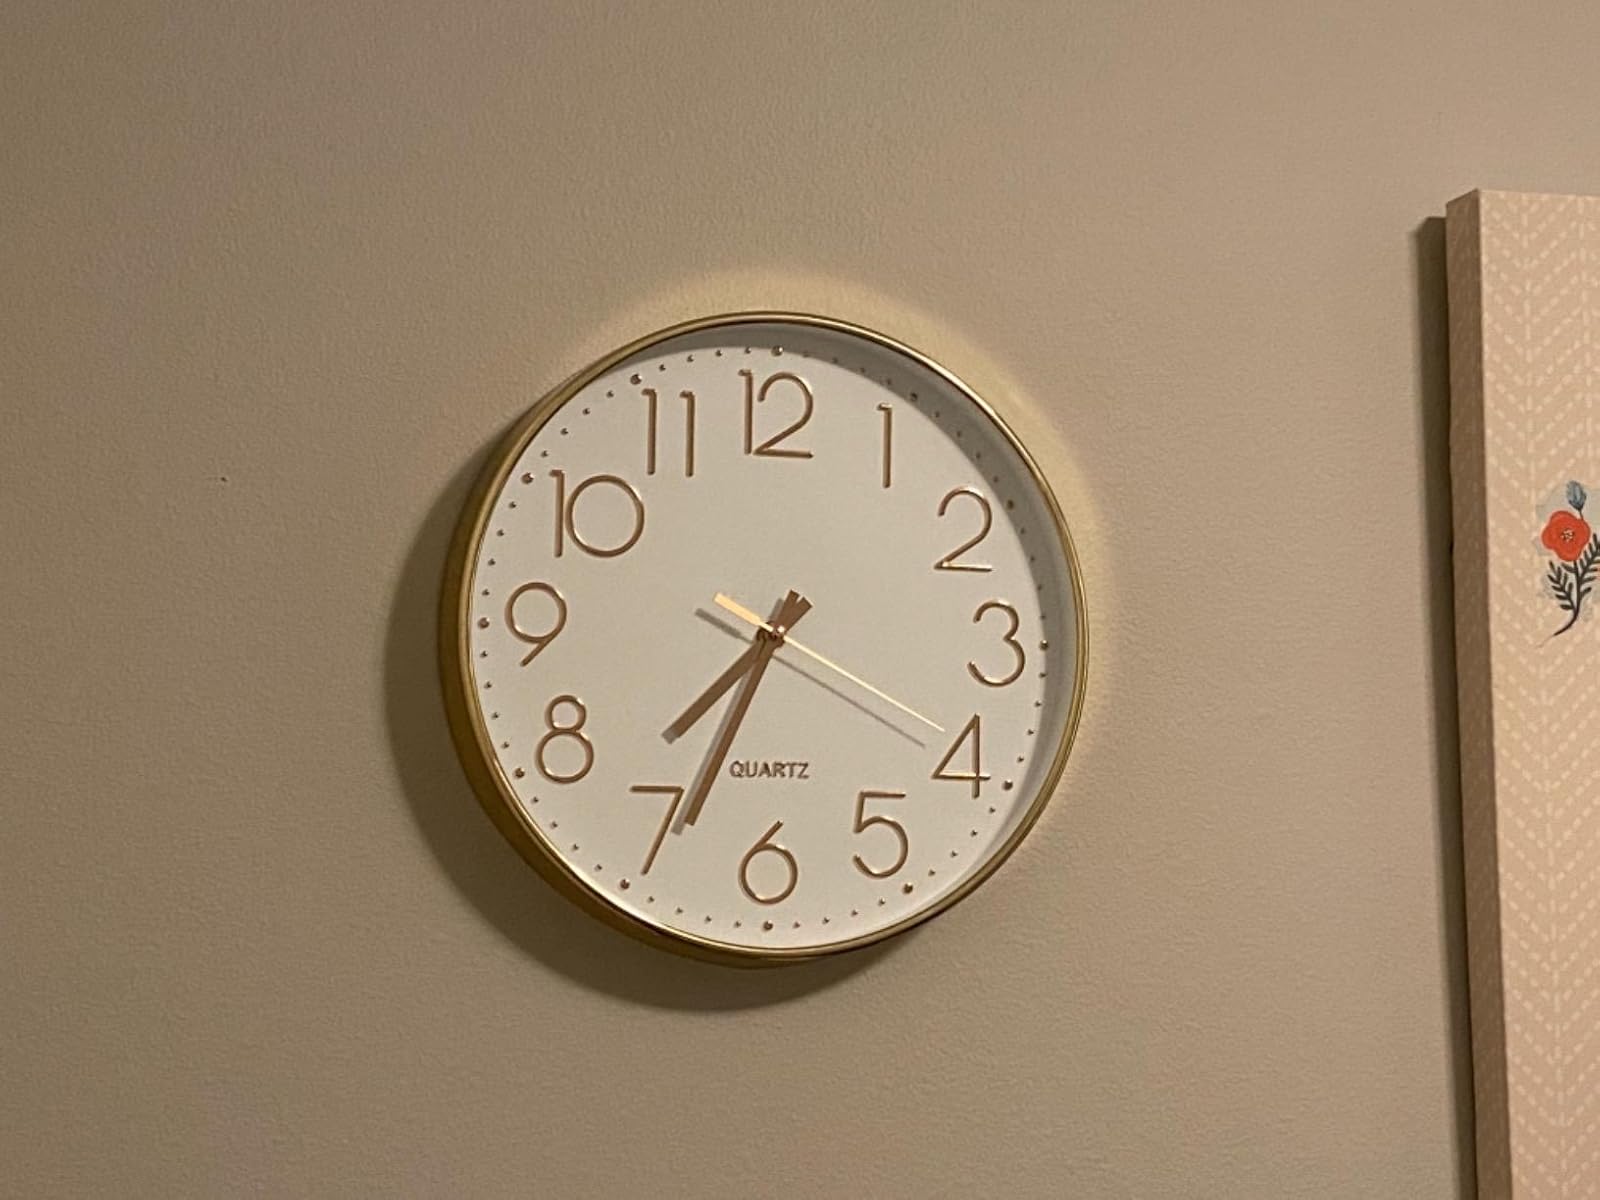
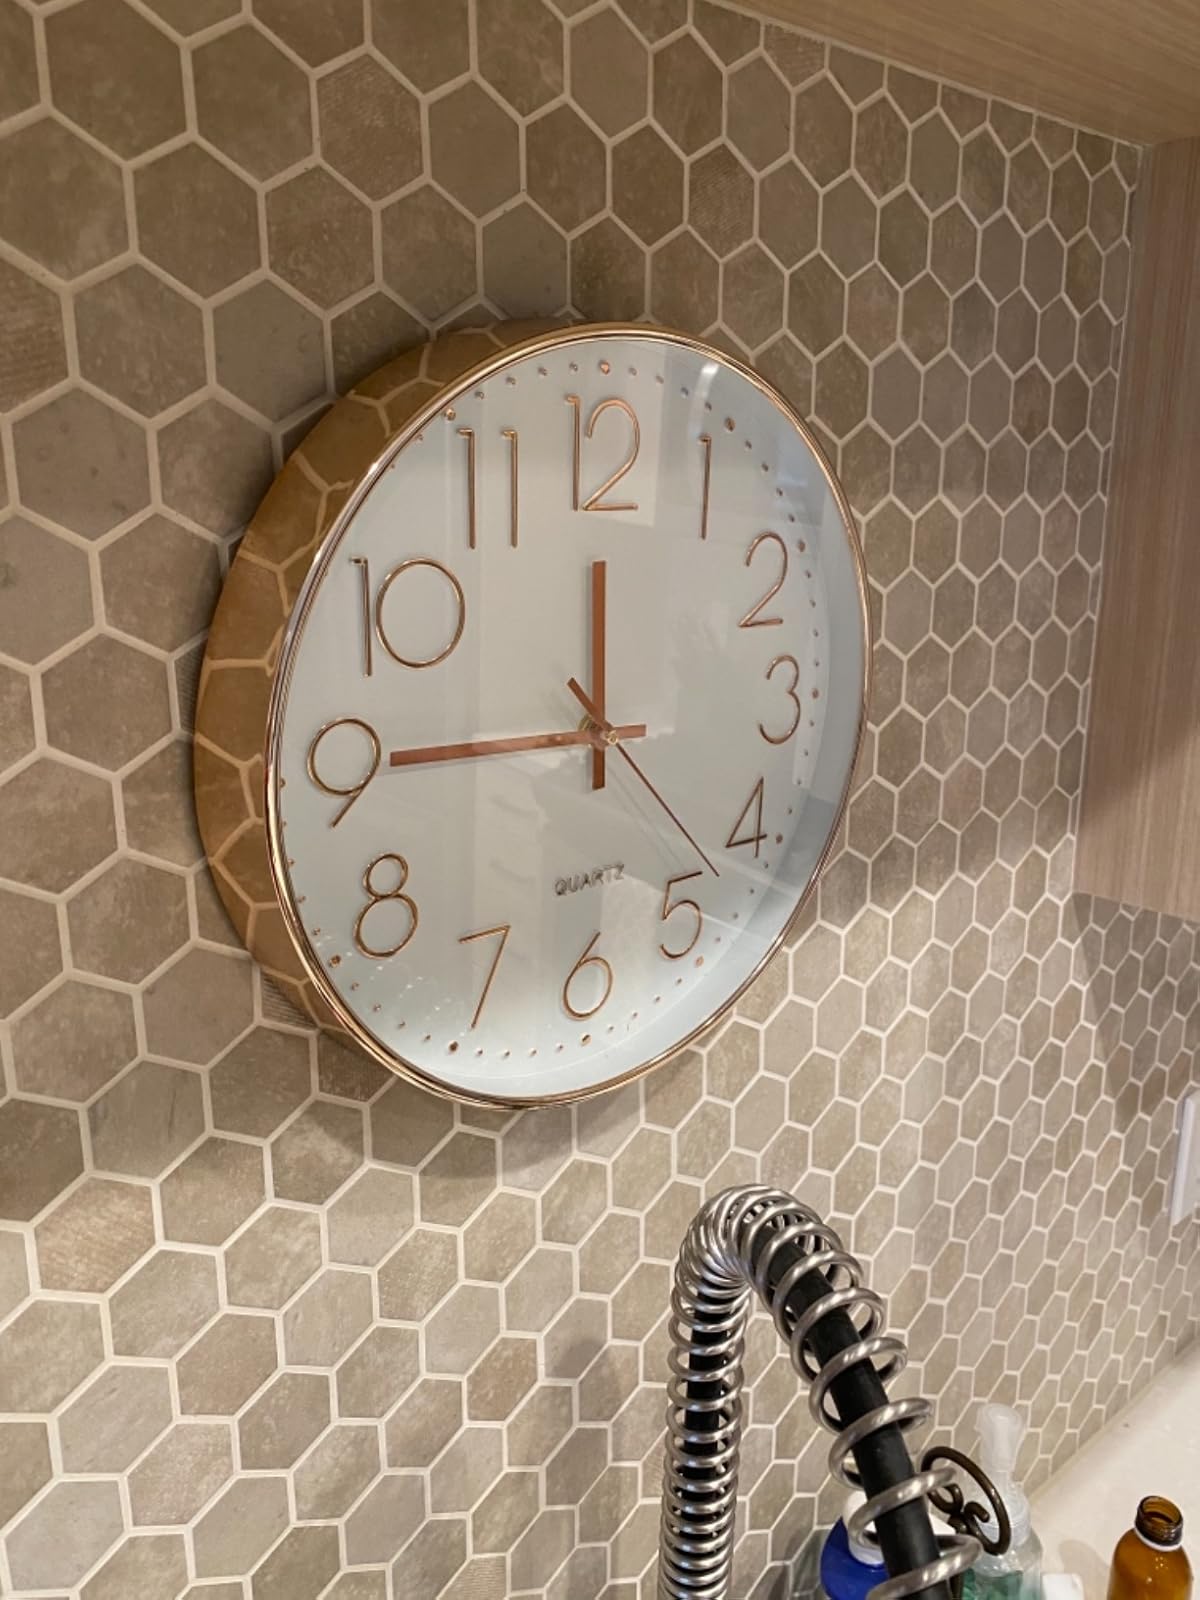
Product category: clock
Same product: yes